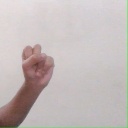
अक्षर: स